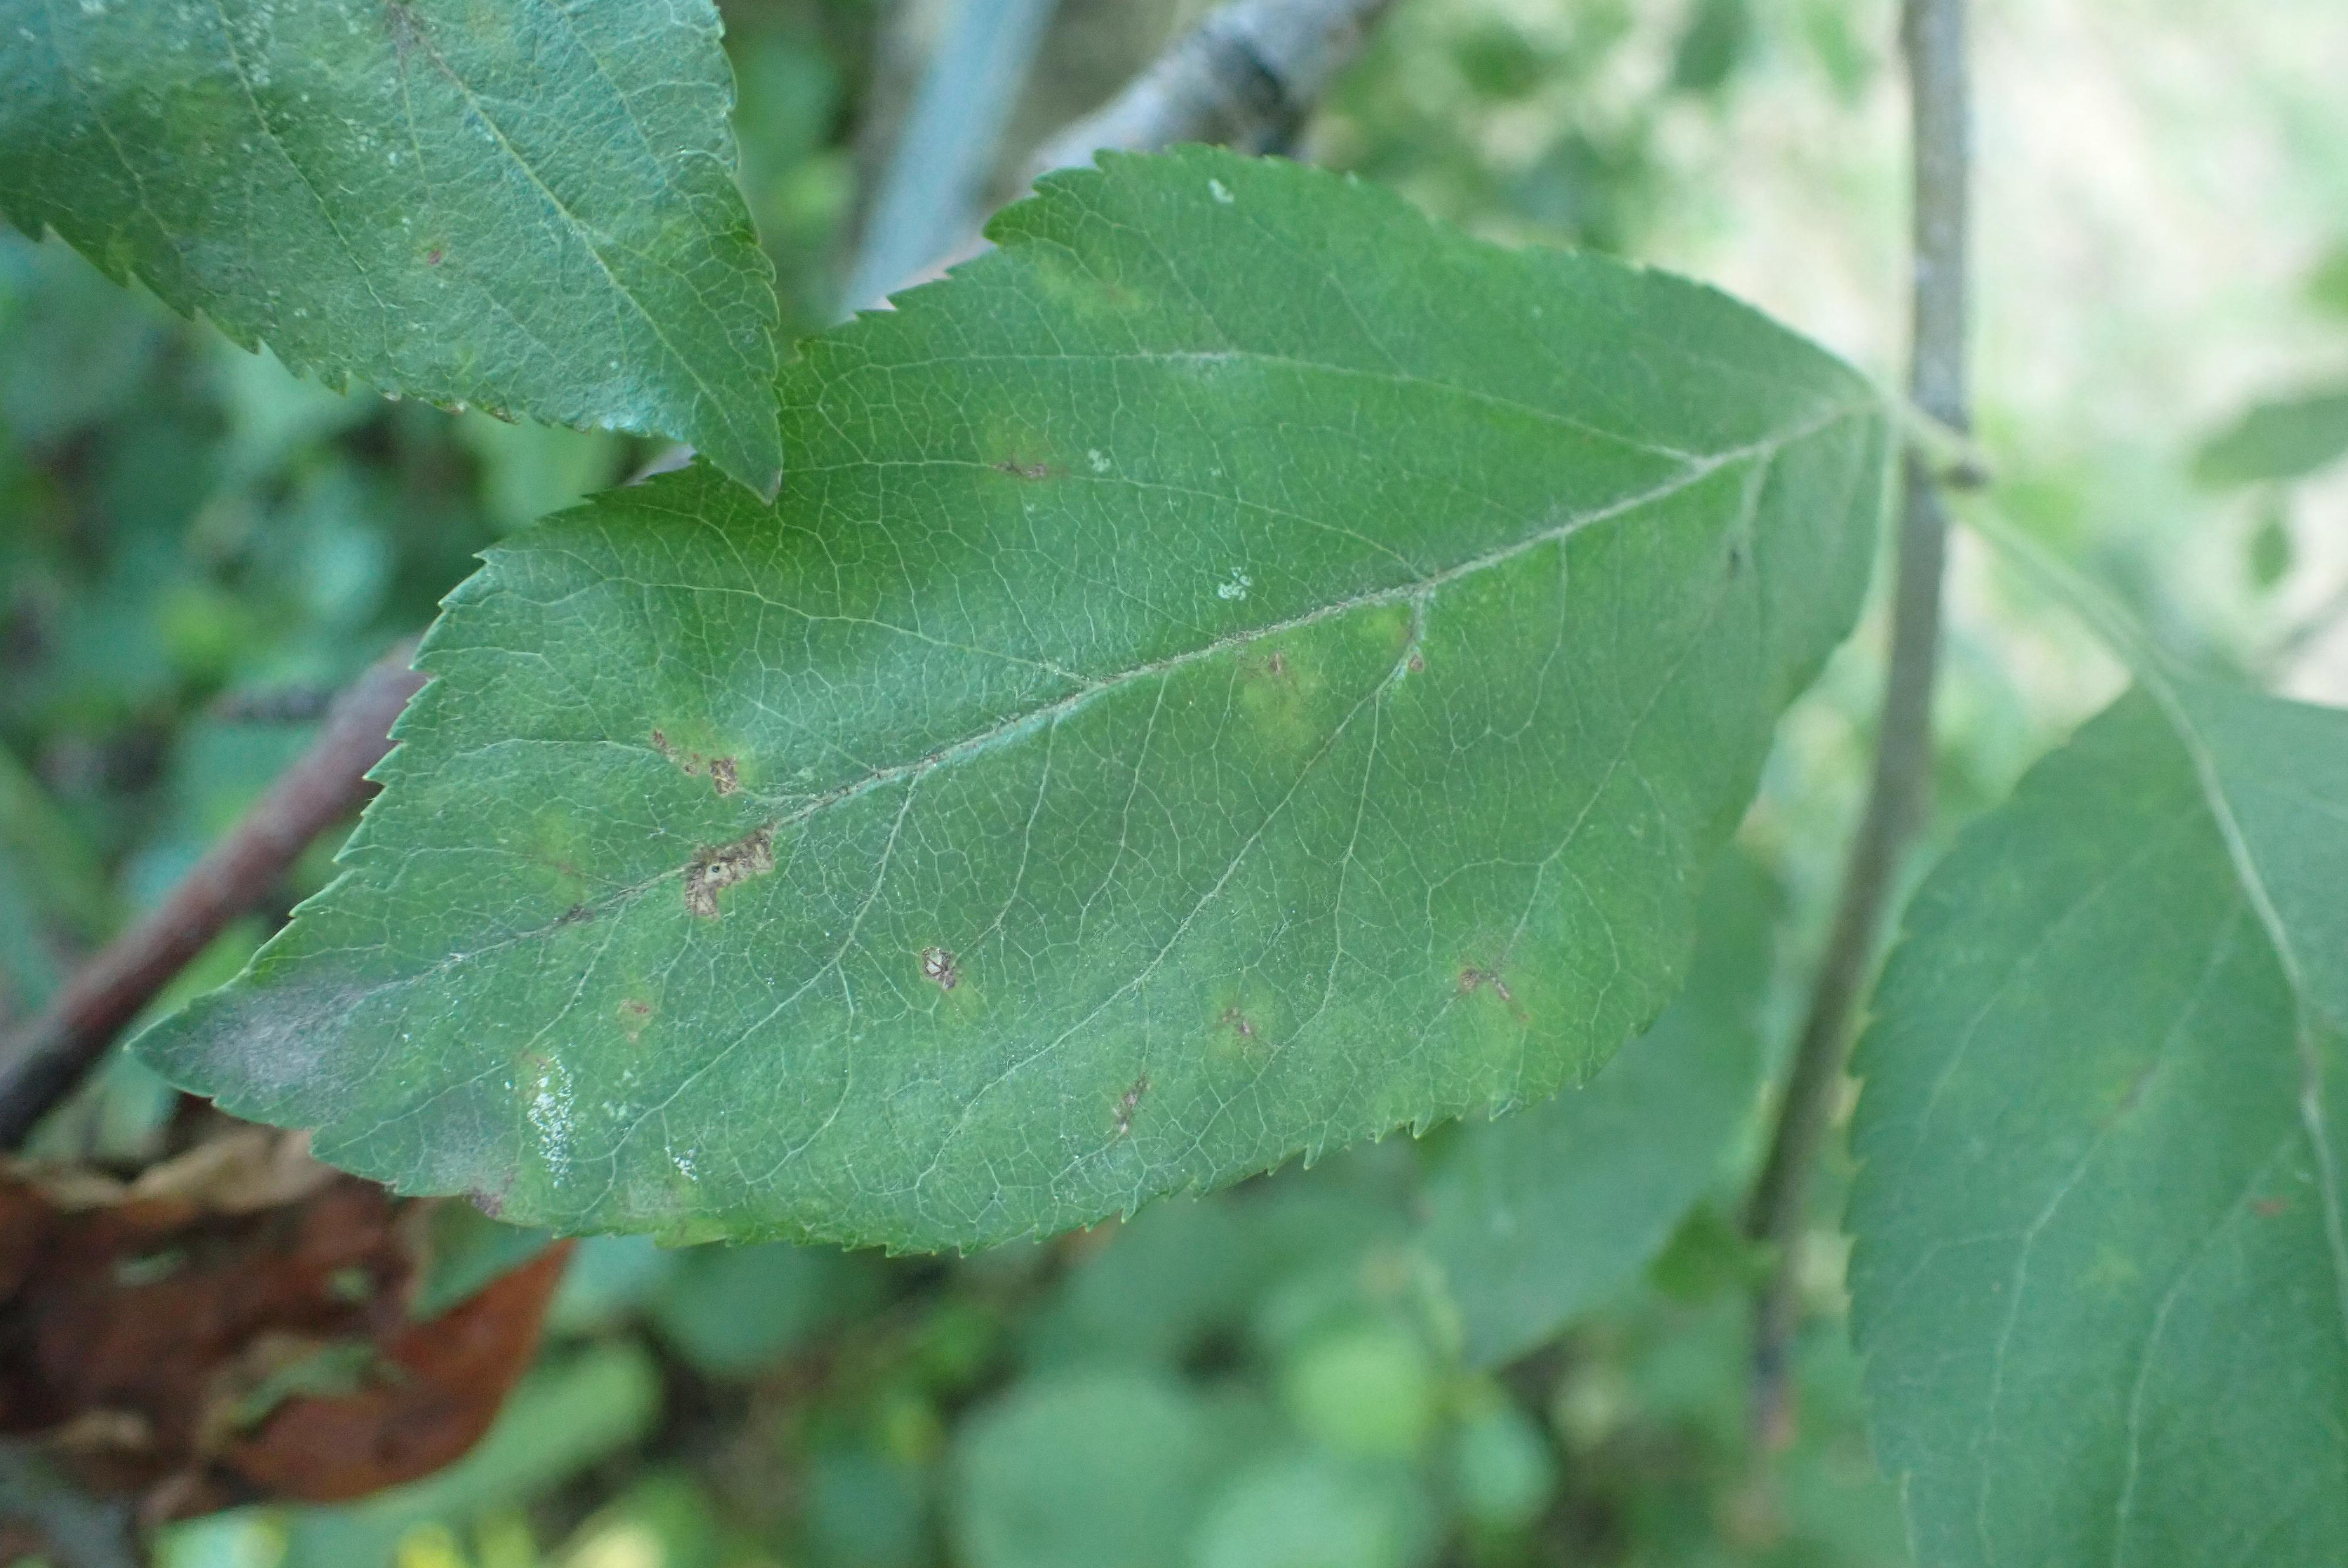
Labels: scab